Beer bottle

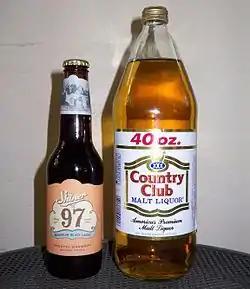
A 12-oz Industry Standard Bottle (left) compared to a 40-oz bottle (right)

A North American longneck is a type of beer bottle with a long neck. It is known as the standard longneck bottle or industry standard bottle (ISB). The ISB longnecks have a uniform capacity, height, weight and diameter and can be reused on average 16 times. The U.S. ISB longneck is . In Canada, in 1992, the large breweries all agreed to use a longneck bottle of standard design (named AT2), thus replacing the traditional stubby bottle and an assortment of brewery-specific long-necks which had come into use in the mid-1980s.